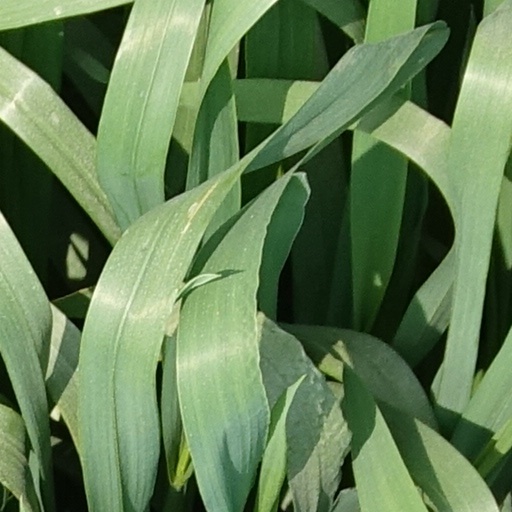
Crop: wheat